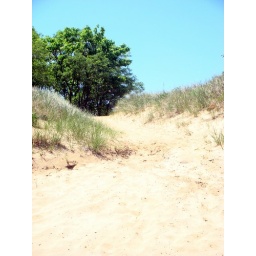
path by our house to the beach